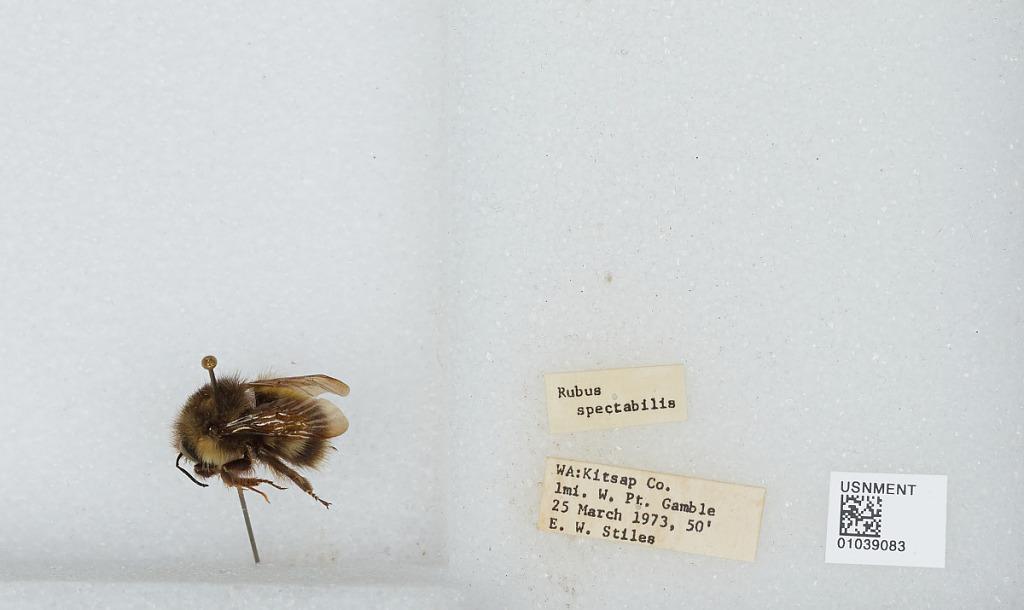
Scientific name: Bombus (Pyrobombus) sitkensis Nylander
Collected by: E. Stiles
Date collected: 1973-3-25
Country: United States
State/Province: Washington
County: Kitsap
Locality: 1 mile west of Port Gamble
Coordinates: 47.8542, -122.606